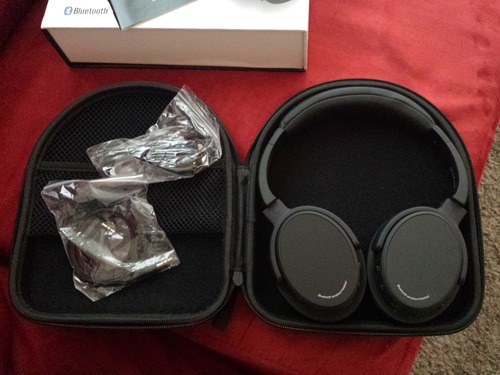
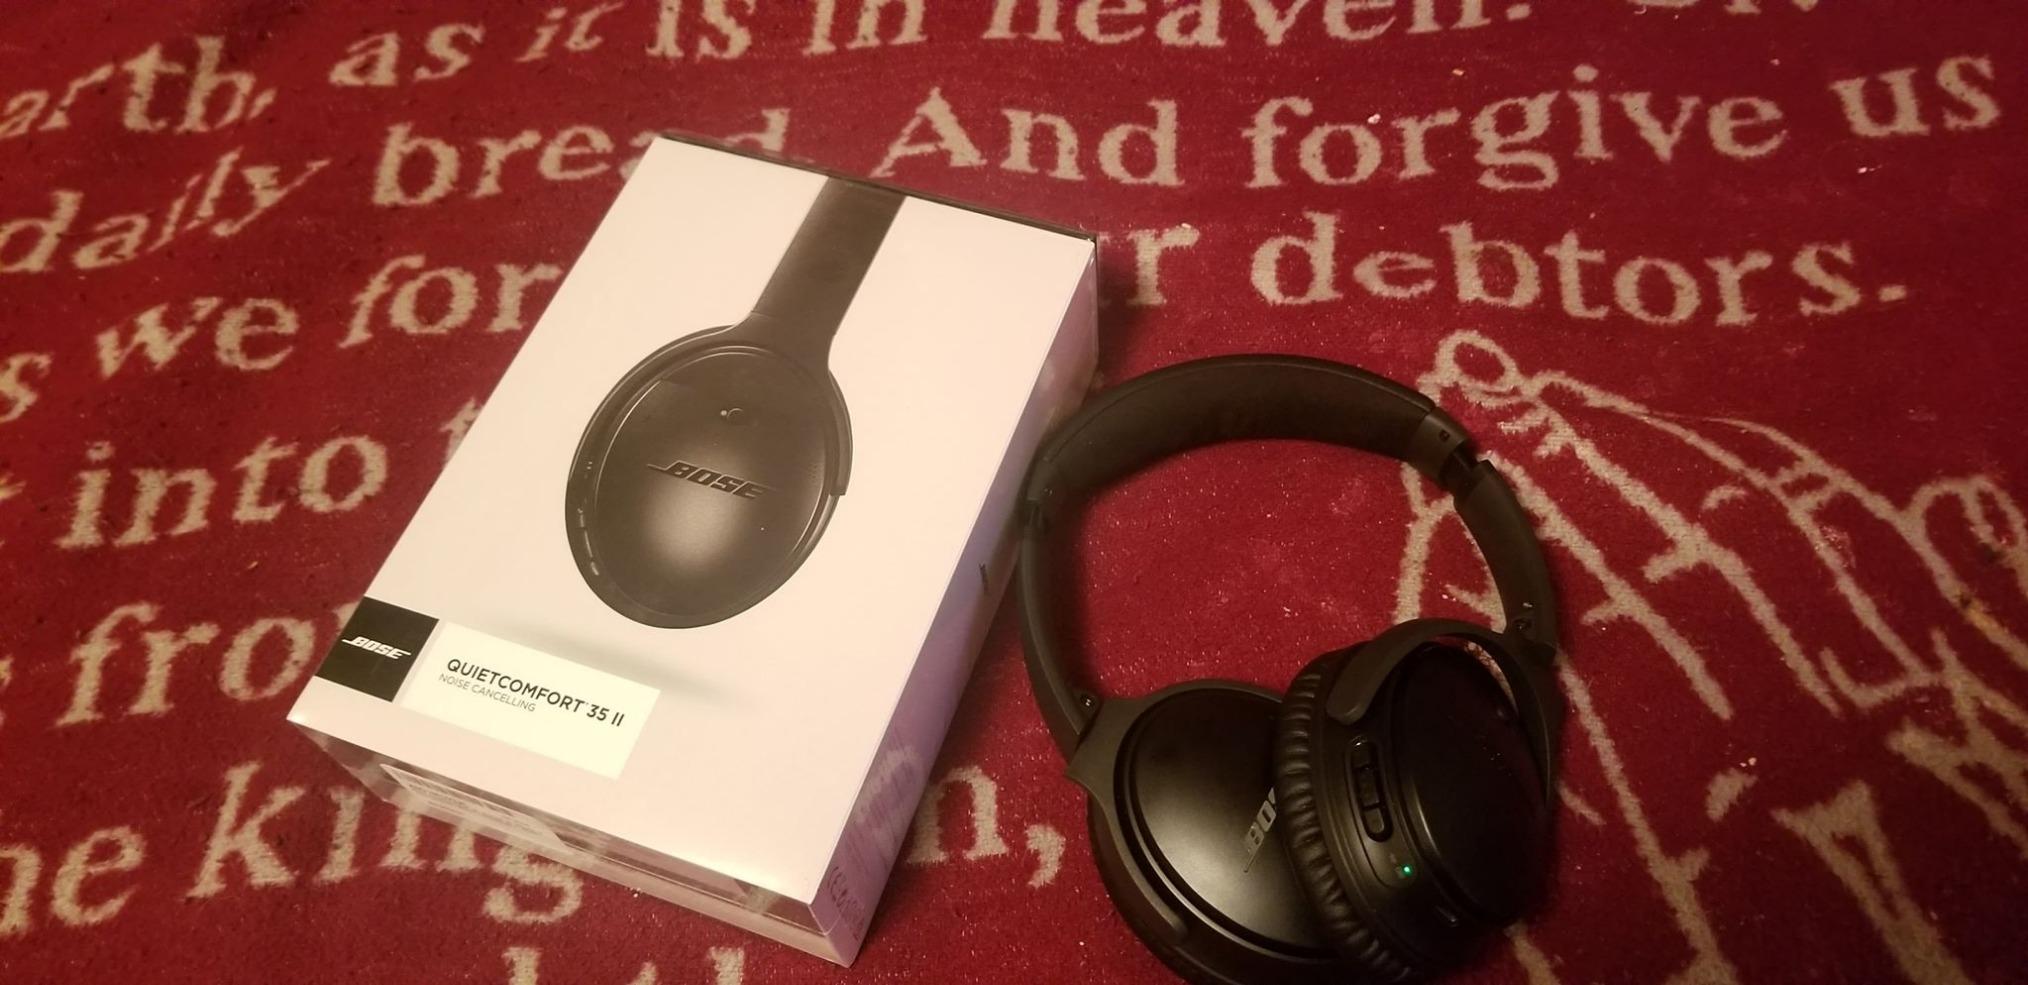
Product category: headphones
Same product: no